Goal! Goal! Goal!

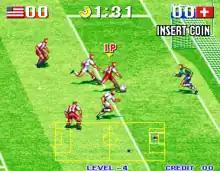
Gameplay screenshot showcasing a match between America and Switzerland.

The game represents a simplified football/soccer World cup, which consists of eliminating 7 teams to win the final victory. The first 3 are announced simulating a group stage prior to the direct elimination stage. The other 4, as part of that stage. In that second stage, all the classified selections are shown and which are advancing and which are staying along the way.